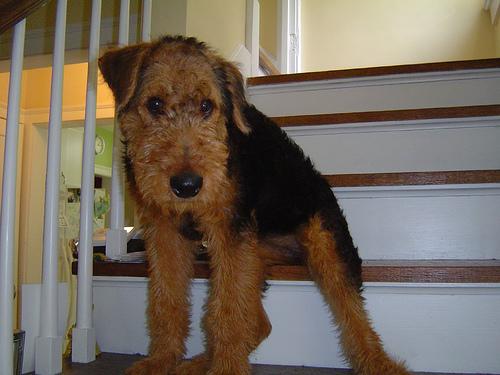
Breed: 200-n000008-Airedale